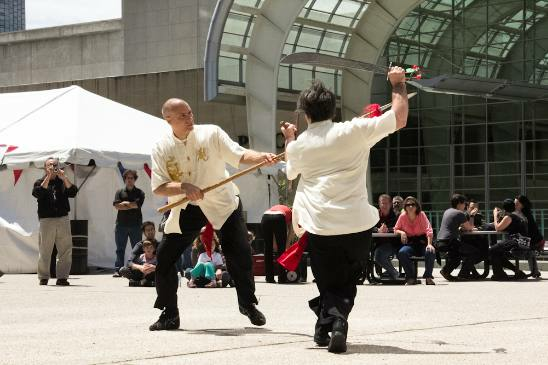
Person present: Yes